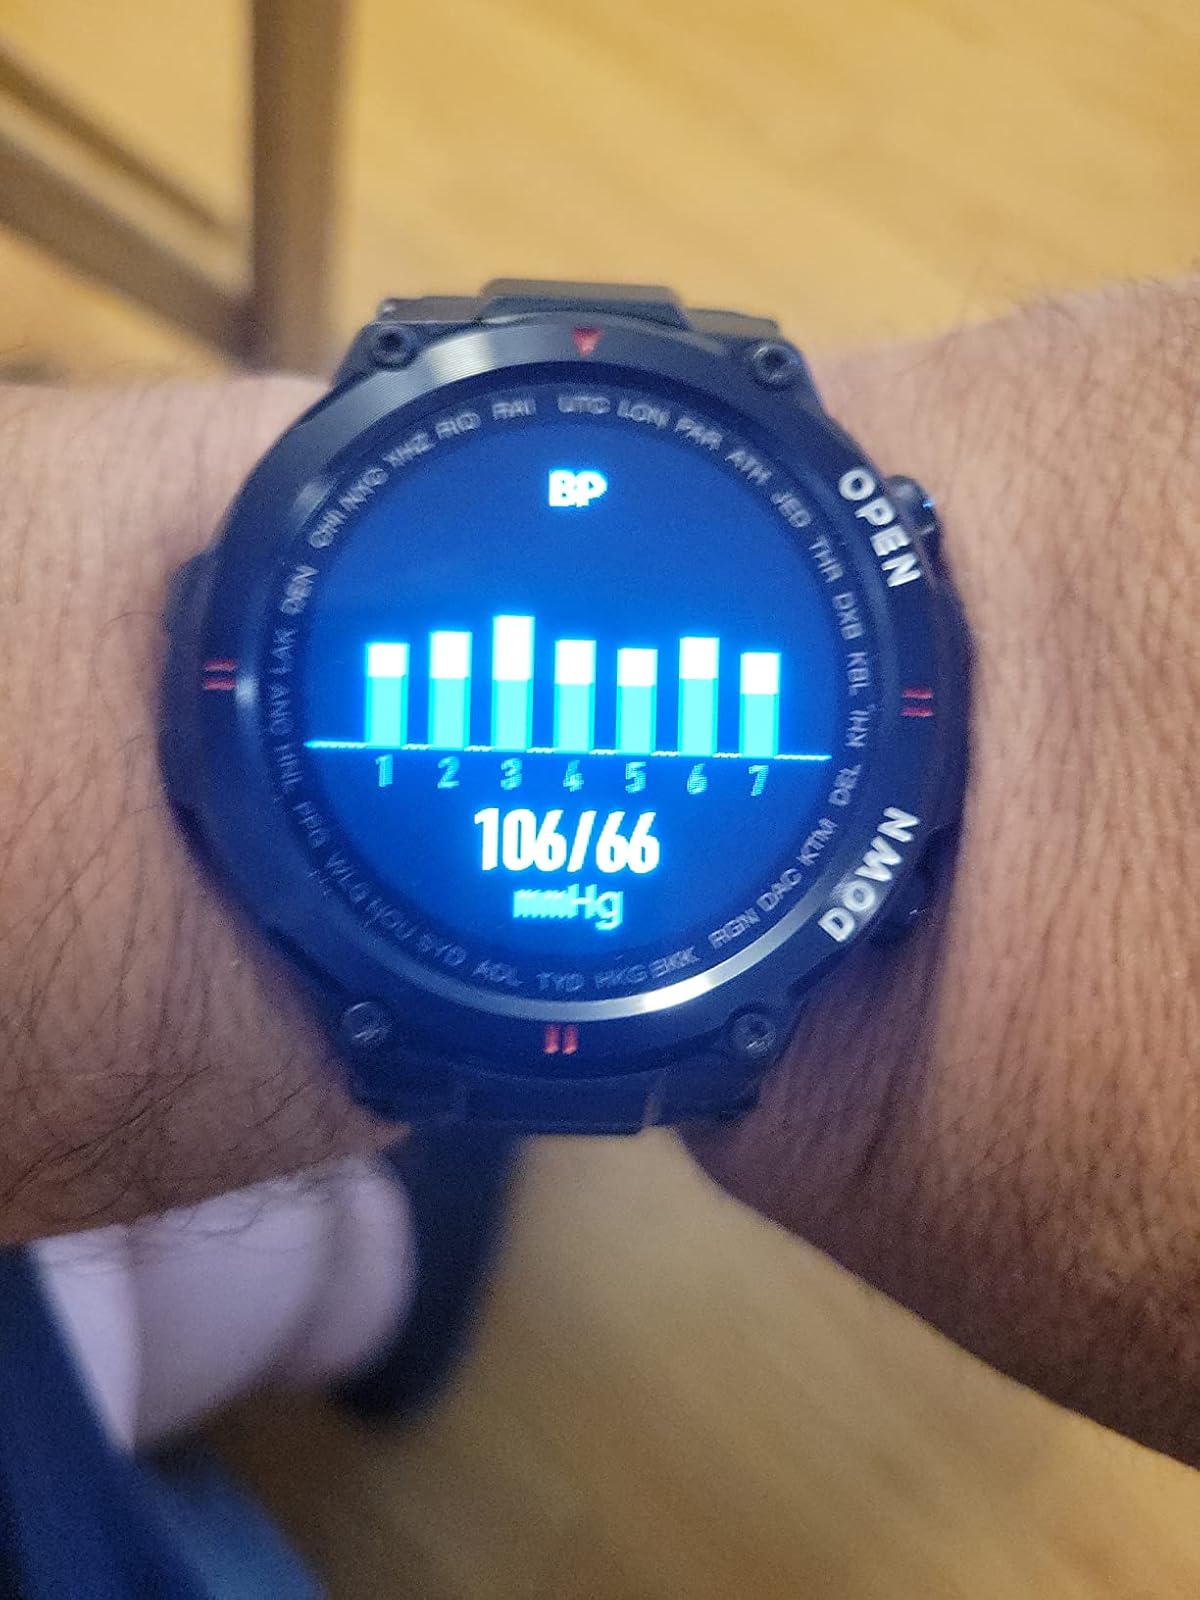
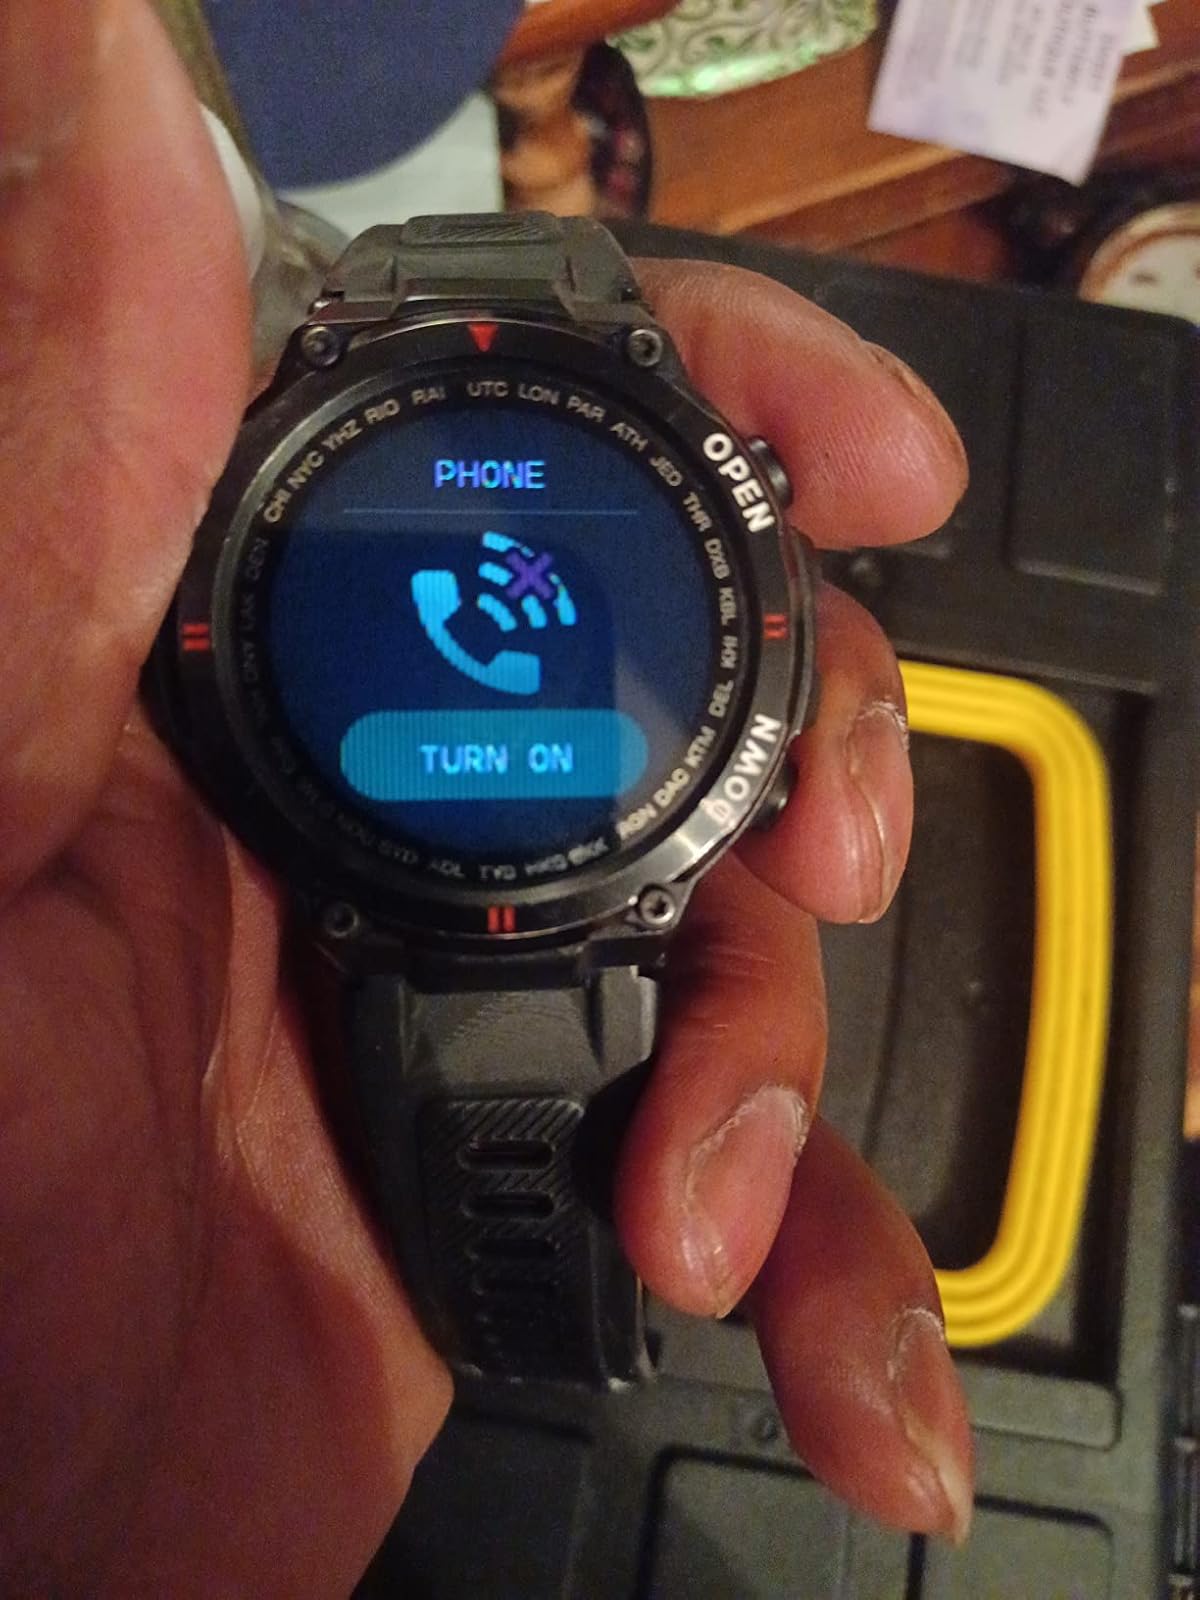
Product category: smartwatch
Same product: yes